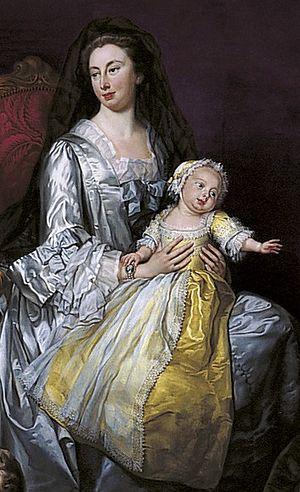
Caroline-Mathilde de Grande-Bretagne était de naissance une princesse de Grande-Bretagne et membre de la Maison de Hanovre et par mariage reine consort de Danemark et de Norvège entre 1766 et 1772.